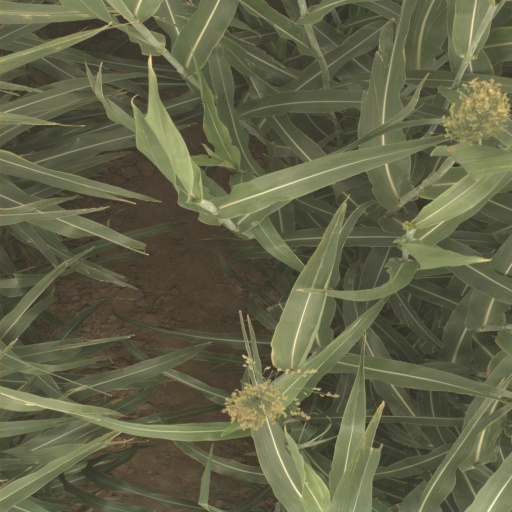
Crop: sorghum